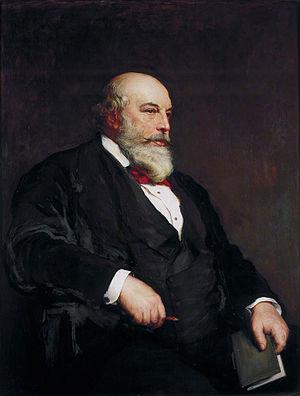
Horace Jones est un architecte anglais anobli le 30 juillet 1886.